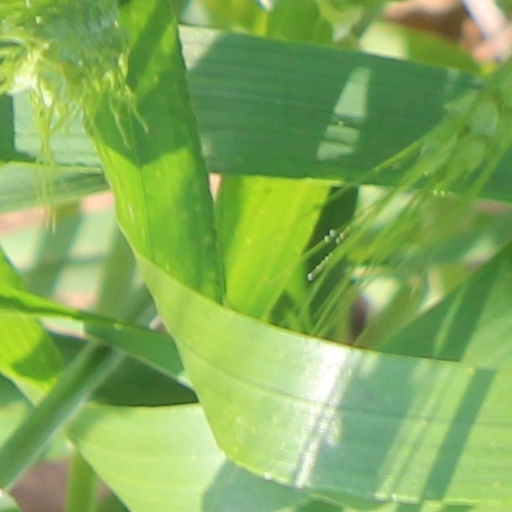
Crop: wheat